61st Carnarvon and Denbigh (Yeomanry) Medium Regiment, Royal Artillery

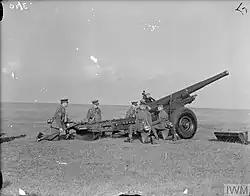
A 60-pdr gun on pneumatic gun carriage at training exercise just before World War II.

When the TA was mobilised on 1 September, just ahead of the outbreak of World War II on 3 September, the regiment mobilised at Colwyn Bay. Under the command of the recently promoted Lt-Col G.E. Fitzhugh (who had commanded 243 Bty before the war) it crossed to France to join the British Expeditionary Force (BEF). Although classed as 'Army Troops' it was attached to 2nd Infantry Division in I Corps.